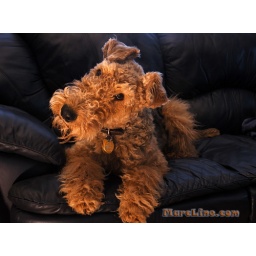
Strobist info: Sb800 camera left on the floor gelled orange, Morning light coming in through the window behind Charlie.